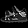
Label: Sandal